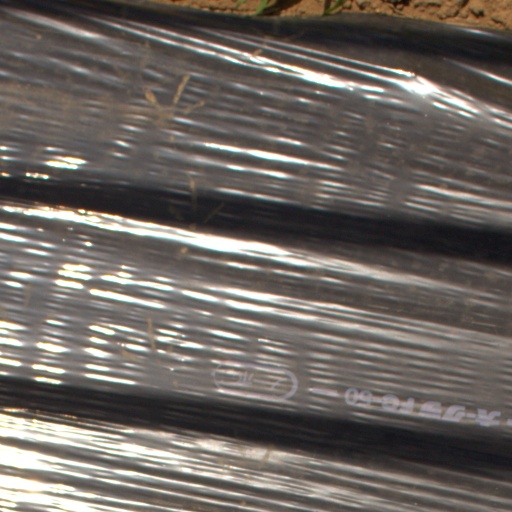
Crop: Jerusalem artichoke